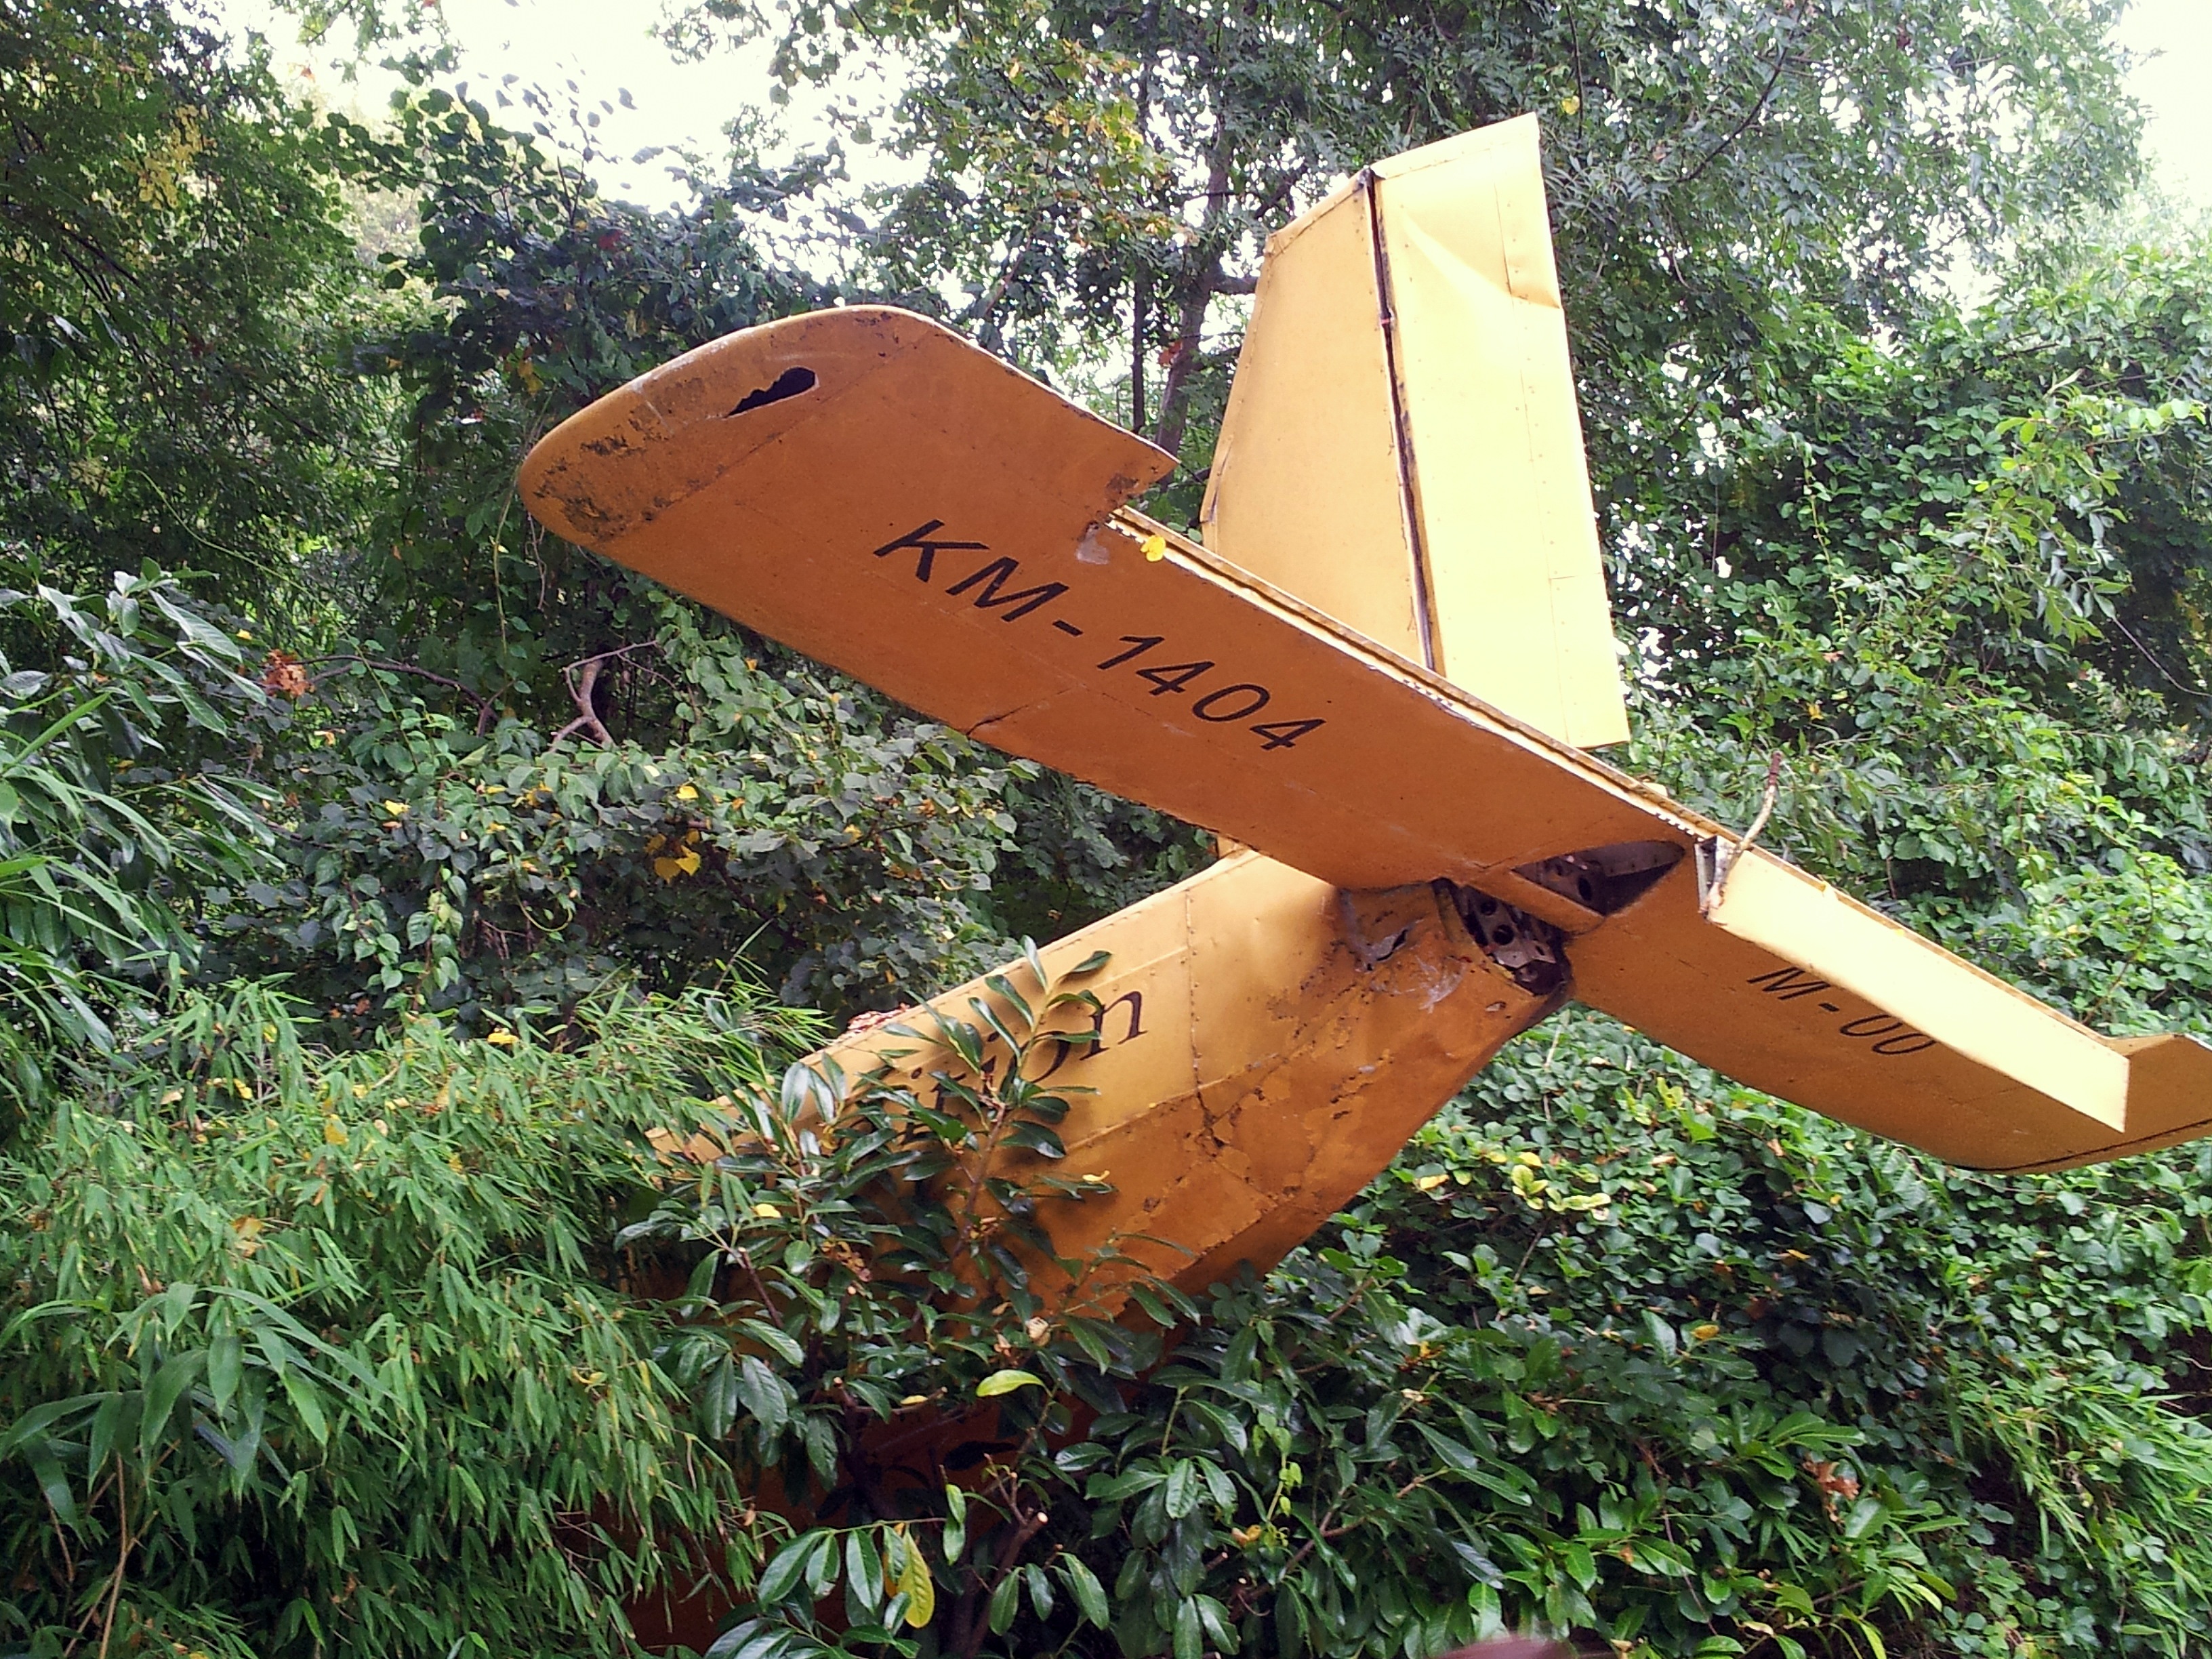
wing, wood, lawn, mystical, aircraft, vehicle, jungle, plane wreck, oldtimer, wreck, hanover, adventure zoo, crash landing, plane crash